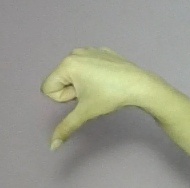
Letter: waw